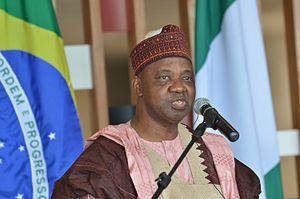
Namadi Sambo, né en 1952 ou le 2 août 1954, est un homme d'État nigérian, membre du Parti démocratique populaire, parti au pouvoir depuis la restauration d'un gouvernement civil et démocratique en 1999.